Pinoy Sunday

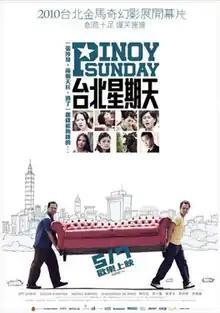
Taiwanese theatrical poster

Pinoy Sunday is a 2009 Taiwanese comedy-drama film directed by Ho Wi Ding about two overseas Filipino workers in Taiwan who get themselves in an adventure all over Taipei when they discover an abandoned red couch.